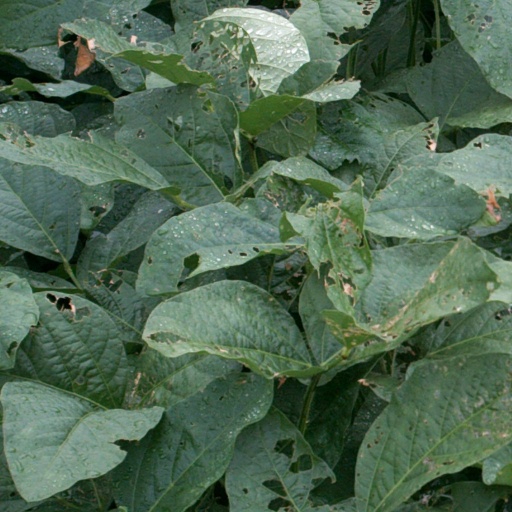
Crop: soybean